Attack on the battleship Tirpitz by submarine K-21

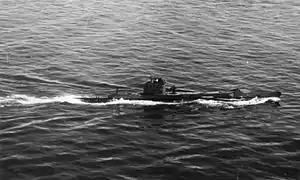
HMS "Unshaken" submarine

The German squadron that set sail consisted of the battleship "Tirpitz", heavy cruisers "Admiral Scheer" and "Admiral Hipper", destroyers "Z4 Richard Beitzen", "Z14 Friedrich Inn", , , , , , and torpedo boats and . Schneewind selected the fairway to the west of Rolvsøy Island as the optimal route for accessing the open sea, rather than the eastern skerry fairway prescribed by the higher command, which afforded access to the open sea in the vicinity of Porsangerfjorden. Schneewind's reasoning was that he considered the eastern channel to be more dangerous, both in terms of enemy submarines and the risk of mines being detonated. However, the route chosen by Schneewind took the German squadron into the area of the patrolling submarine "K-21". At 16:06, the squadron commenced its transit across the open sea, increasing its speed to 24 knots and reorganising its formation in accordance with the anti-submarine defence protocol. This entailed a frontline formation with torpedo boats positioned at the flanks, preceding the heavy ships. Such a formation forced the submarine attacking from a forward course (and attacking fast surface ships was only possible from a submarine's underwater position) to lower its periscope and increase its depth to avoid being detected and attacked by the destroyers; but after passing the destroyers, the submarine had no time to organise a successful attack on the protected heavy ships. An attempt by a submarine to evade the order had a similar result - it simply did not have enough time to get within torpedo range of the attacked ships, the squadron literally whizzed past the submarine. To reduce the risk of torpedoing the destroyers, at 16:46 Schneewind ordered them to move in a small zigzag. The heavy ships continued to move without zigzagging. Furthermore, the Ar 196 seaplane was launched from the battleship "Tirpitz" with the objective of searching for enemy submarines. The squadron proceeded on a course of 30° (north-northeast), with the intention of reaching a distance of 25 miles from the coast as expeditiously as possible, given that the risk of submarine attack was greatest in this area. The distance between the heavy ships was initially 2,000 metres, but at 16:47 it was increased to 3,000 metres.